Douglas (play)

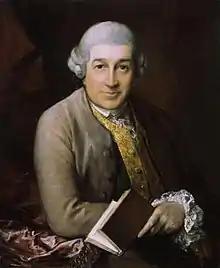
London-based actor and director, David Garrick, who initially rejected the play. A 1770 Portrait of Garrick by Thomas Gainsborough.

The theme was suggested to him by hearing a lady sing the ballad of "Gil Morrice" or "Child Maurice" (FJ Child, "Popular Ballads", ii. 263). The ballad supplied him with the outline of a simple and striking plot. It was Home's second verse drama, after "Agis".